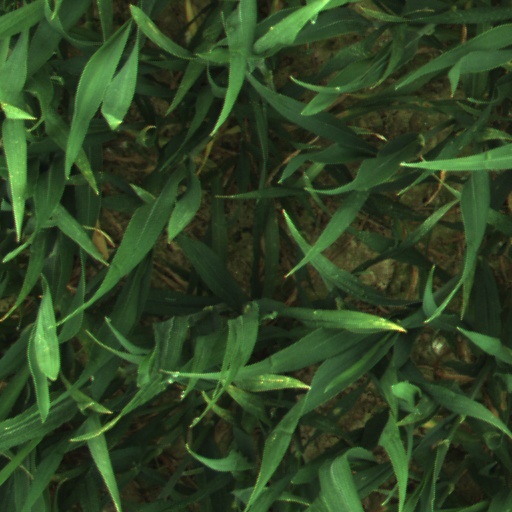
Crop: wheat